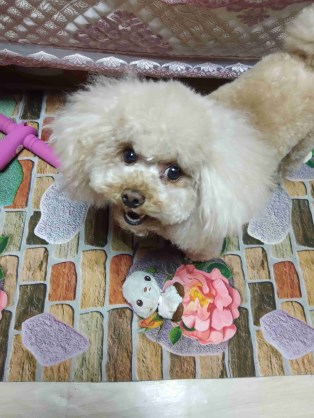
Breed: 7449-n000128-teddy